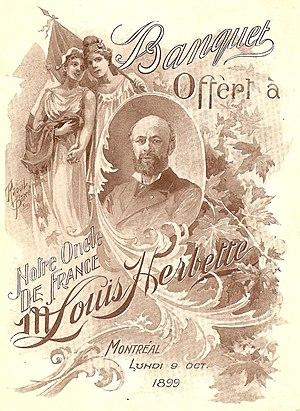
Couverture du menu de banquet offert à ""notre oncle de France"" Montréal 1899."
François Louis Herbette, né le 26 novembre 1843 à Paris et mort le 17 février 1921 à Suresnes, est un haut fonctionnaire français : préfet, Conseiller d’État, directeur de l’Administration pénitentiaire, vice-président de l’Alliance française, investi dans la défense de la langue française au Canada.